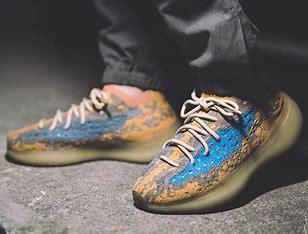
Brand: Adidas
Model: Yeezy Boost 380